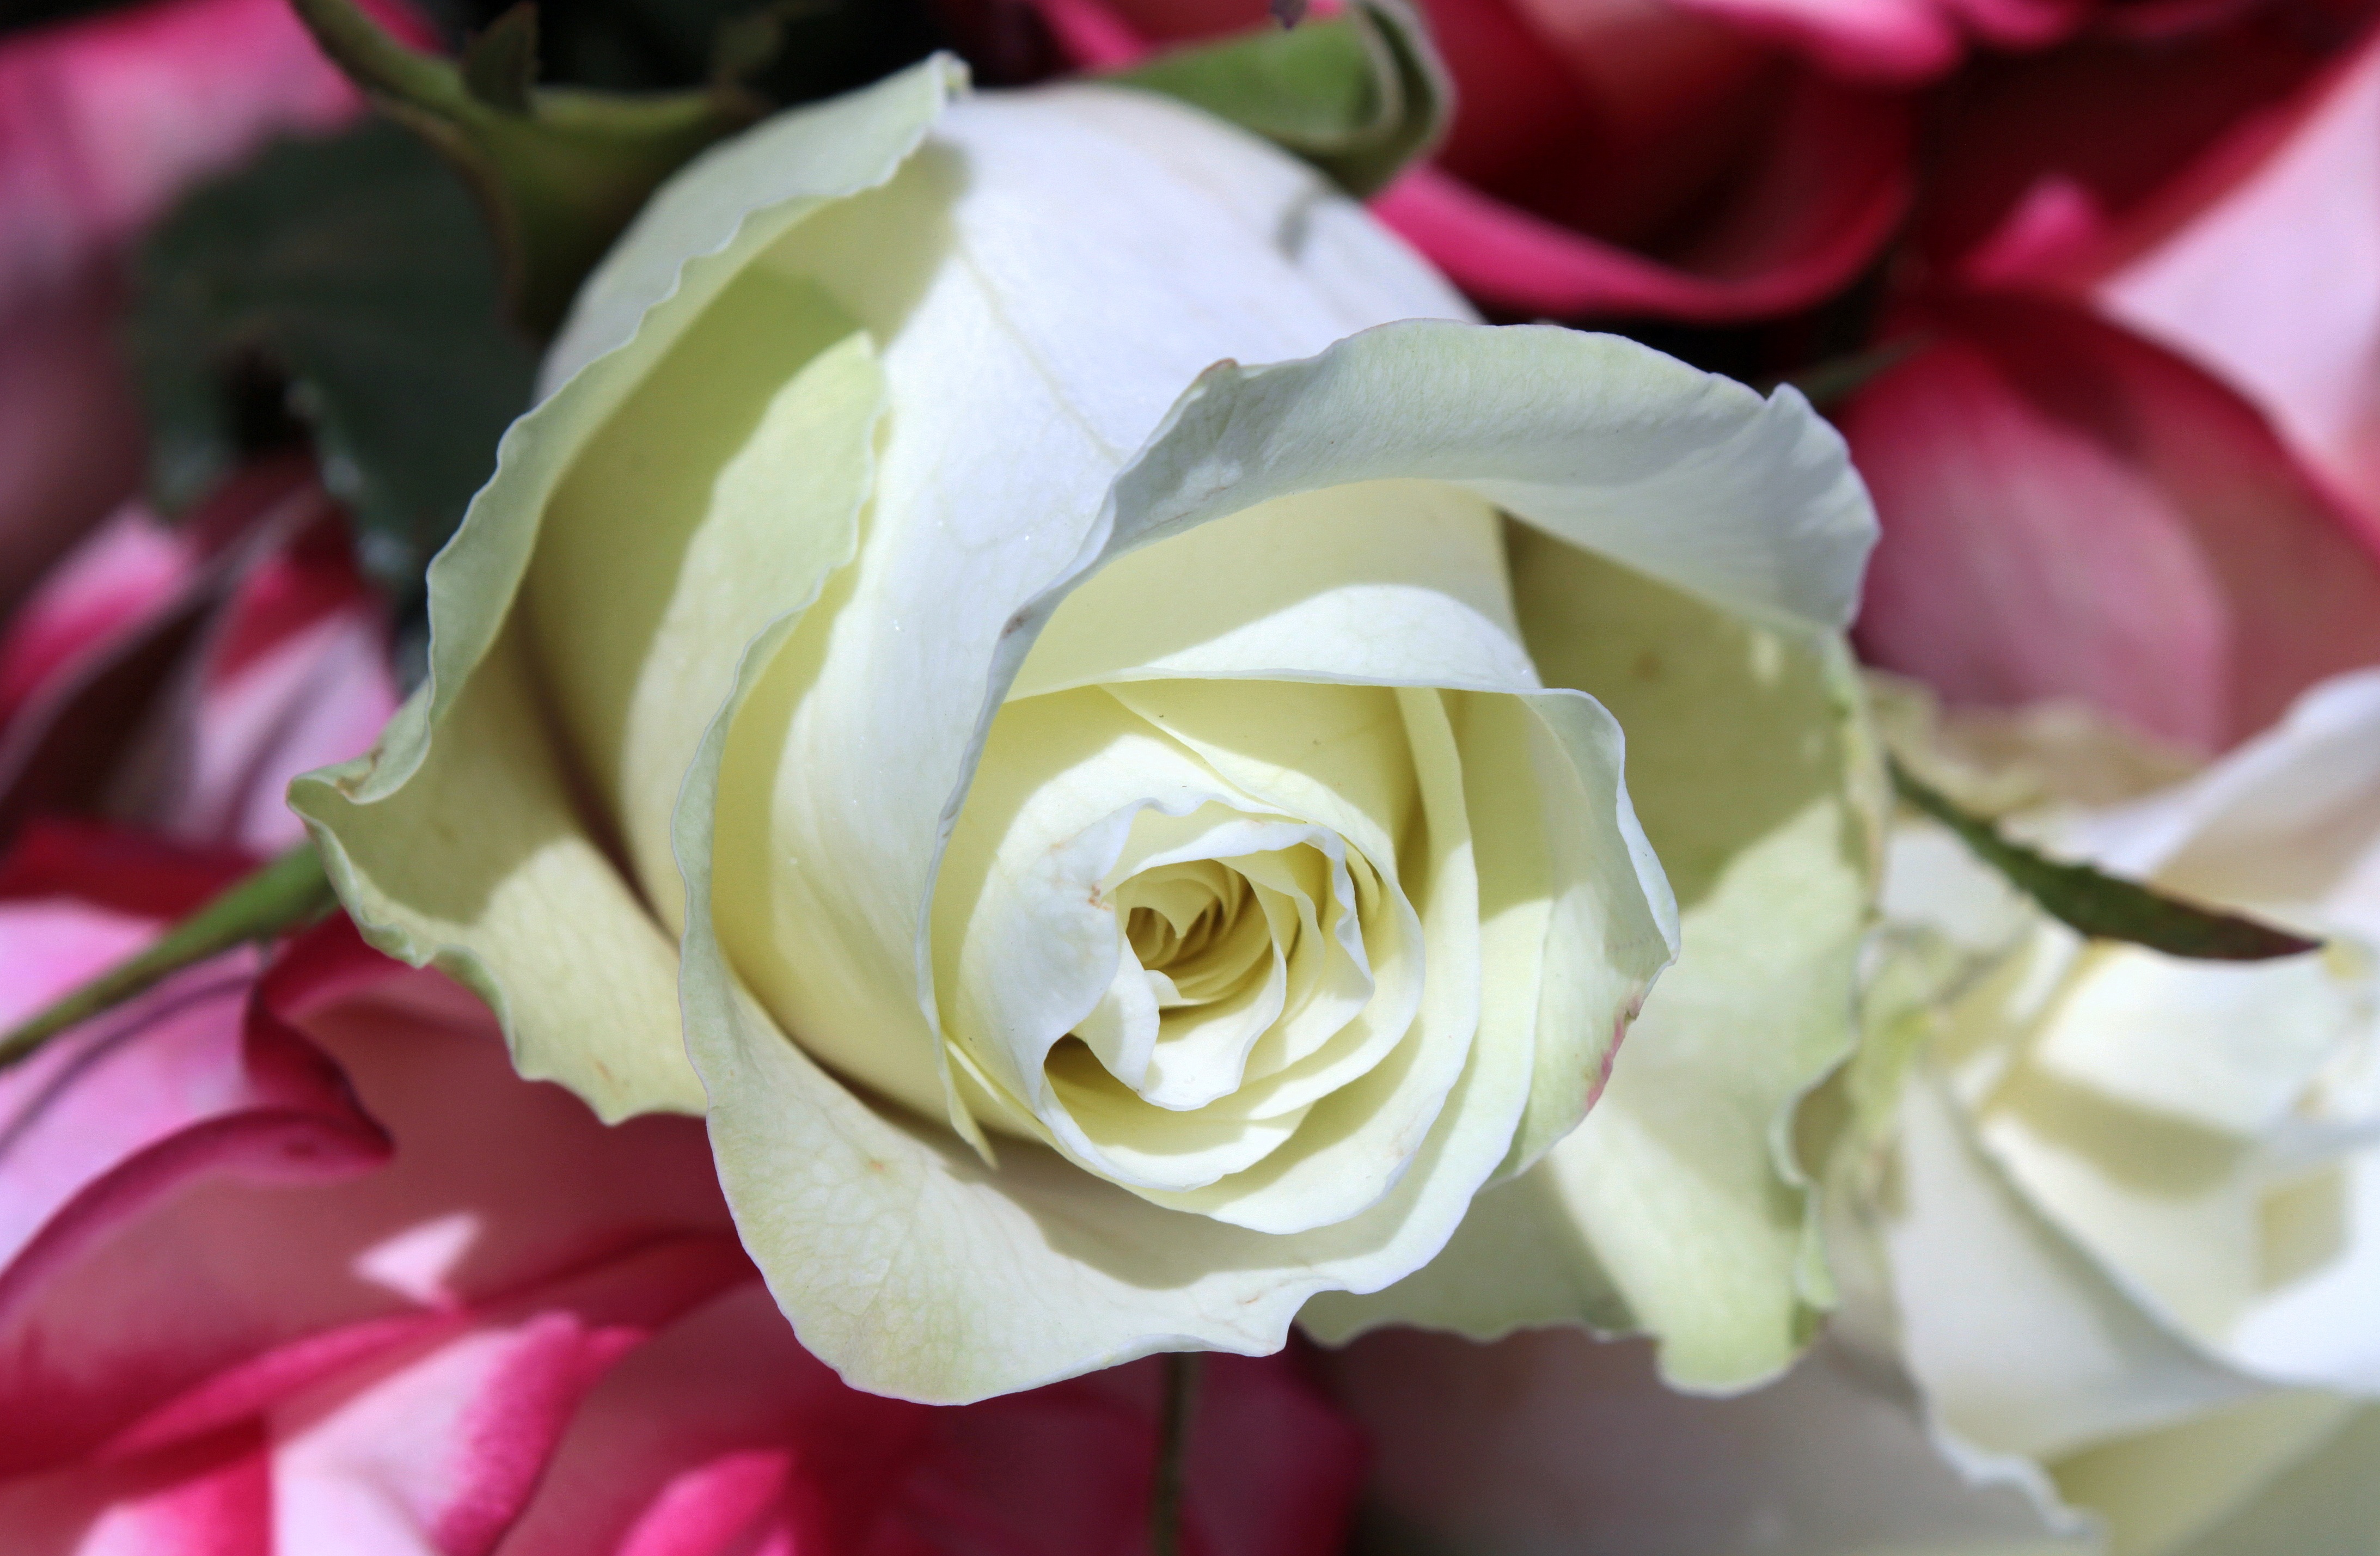
blossom, plant, flower, petal, bloom, bouquet, rose, romantic, pink, flora, close up, floristry, fragrance, macro photography, white rose, flowering plant, garden roses, rose family, flower bouquet, cut flowers, floral design, land plant, flower arranging